Thomas Bruce, 2nd Earl of Ailesbury

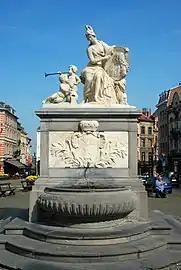
The that Thomas Bruce offered to the Brussels people as a sign of gratitude, 1751 (Brussels, Square du Grand Sablon)

He married, firstly, Lady Elizabeth Seymour, daughter of Henry Seymour, Lord Beauchamp and Mary Capell and granddaughter of William Seymour, 2nd Duke of Somerset, on 31 August 1676. She died in 1697 in premature childbirth, apparently brought on by a false report that her husband had been executed for treason. They had three children: